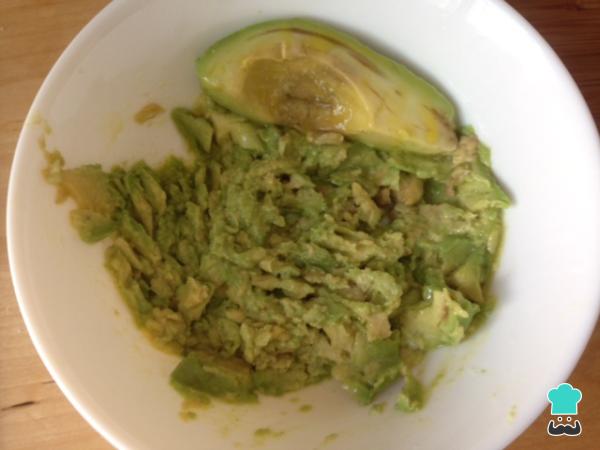
Por otra parte, preparamos un guacamole casero sencillo pelando el aguacate, rociándolo con limón, un poco de sal y aceite de oliva. Mezclamos bien machacando con un tenedor.Si queréis conocer otras variedades podéis probar el guacamole con tomate o el guacamole con pico de gallo.